Berliner Journal

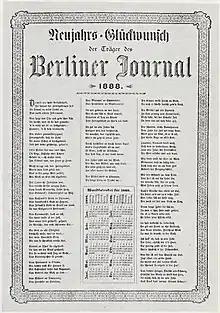
Most German newspapers in Ontario issued an annual broadside with a long poem to celebrate the New Year. The "Berliner Journal" poem of 1888 (pictured) was written in the local Pennsylvania German dialect.

The first issue of the "Journal" ran on 29 December 1859 and included four-pages on 26 × 20 inch paper. Rittinger acquired German types from Joseph Unzicker of nearby Hamilton by providing a promissory note against Unzicker's recently failed newspaper. The first issue was typeset at Rittinger's home in downtown Berlin using a handpress provided by the "Berlin Chronicle", a local English newspaper. They delivered 600 copies of the first issue to both paying and prospective subscribers. For subsequent issues, the "Chronicle" provided the "Journal" with work space at their office. In the absence of copyright laws, the paper's content included columns reprinted verbatim from German sources – especially the German-American dailies and – as well as material translated from the English-Canadian press. Motz and Rittinger edited the translated pieces, removing content they thought sensationalist and which "the average German could only poorly digest". The paper was printed by hand and – with neither postal nor railway service yet available – delivered on horseback. Subscribers scattered across the countryside required the horse rider to swim across both the Grand and Conestogo Rivers. By 1863, the paper's circulation was around 1,000. The found it increasingly difficult to compete with the "Journal" and folded in January 1865. Following the closure, an article published in the "Journal" mocked its former competitor, framed as an obituary recounting a person's slow decline in health.